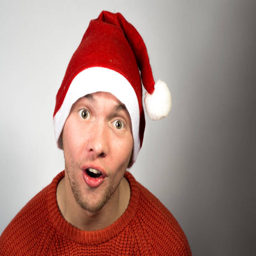
portrait of a smiling young man in cap .